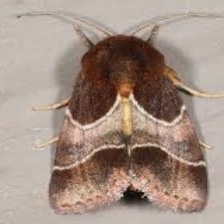
Species: ARCIGERA FLOWER MOTH